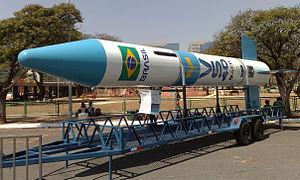
VS est une famille de fusées-sondes non guidées à propergol solide développée par le Brésil à partir des années 1990. Elles prennent la suite des fusées-sondes Sonda. Elles sont essentiellement utilisées pour lancer des expériences scientifiques dans la haute atmosphère. Leur développement a fait l'objet d'une coopération importante avec l'agence spatiale allemande, la DLR.